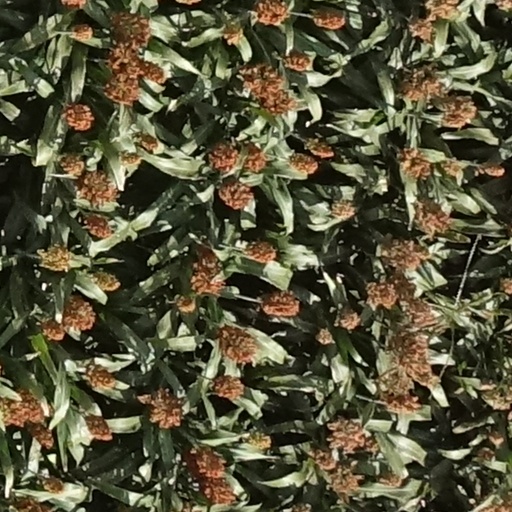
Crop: sorghum